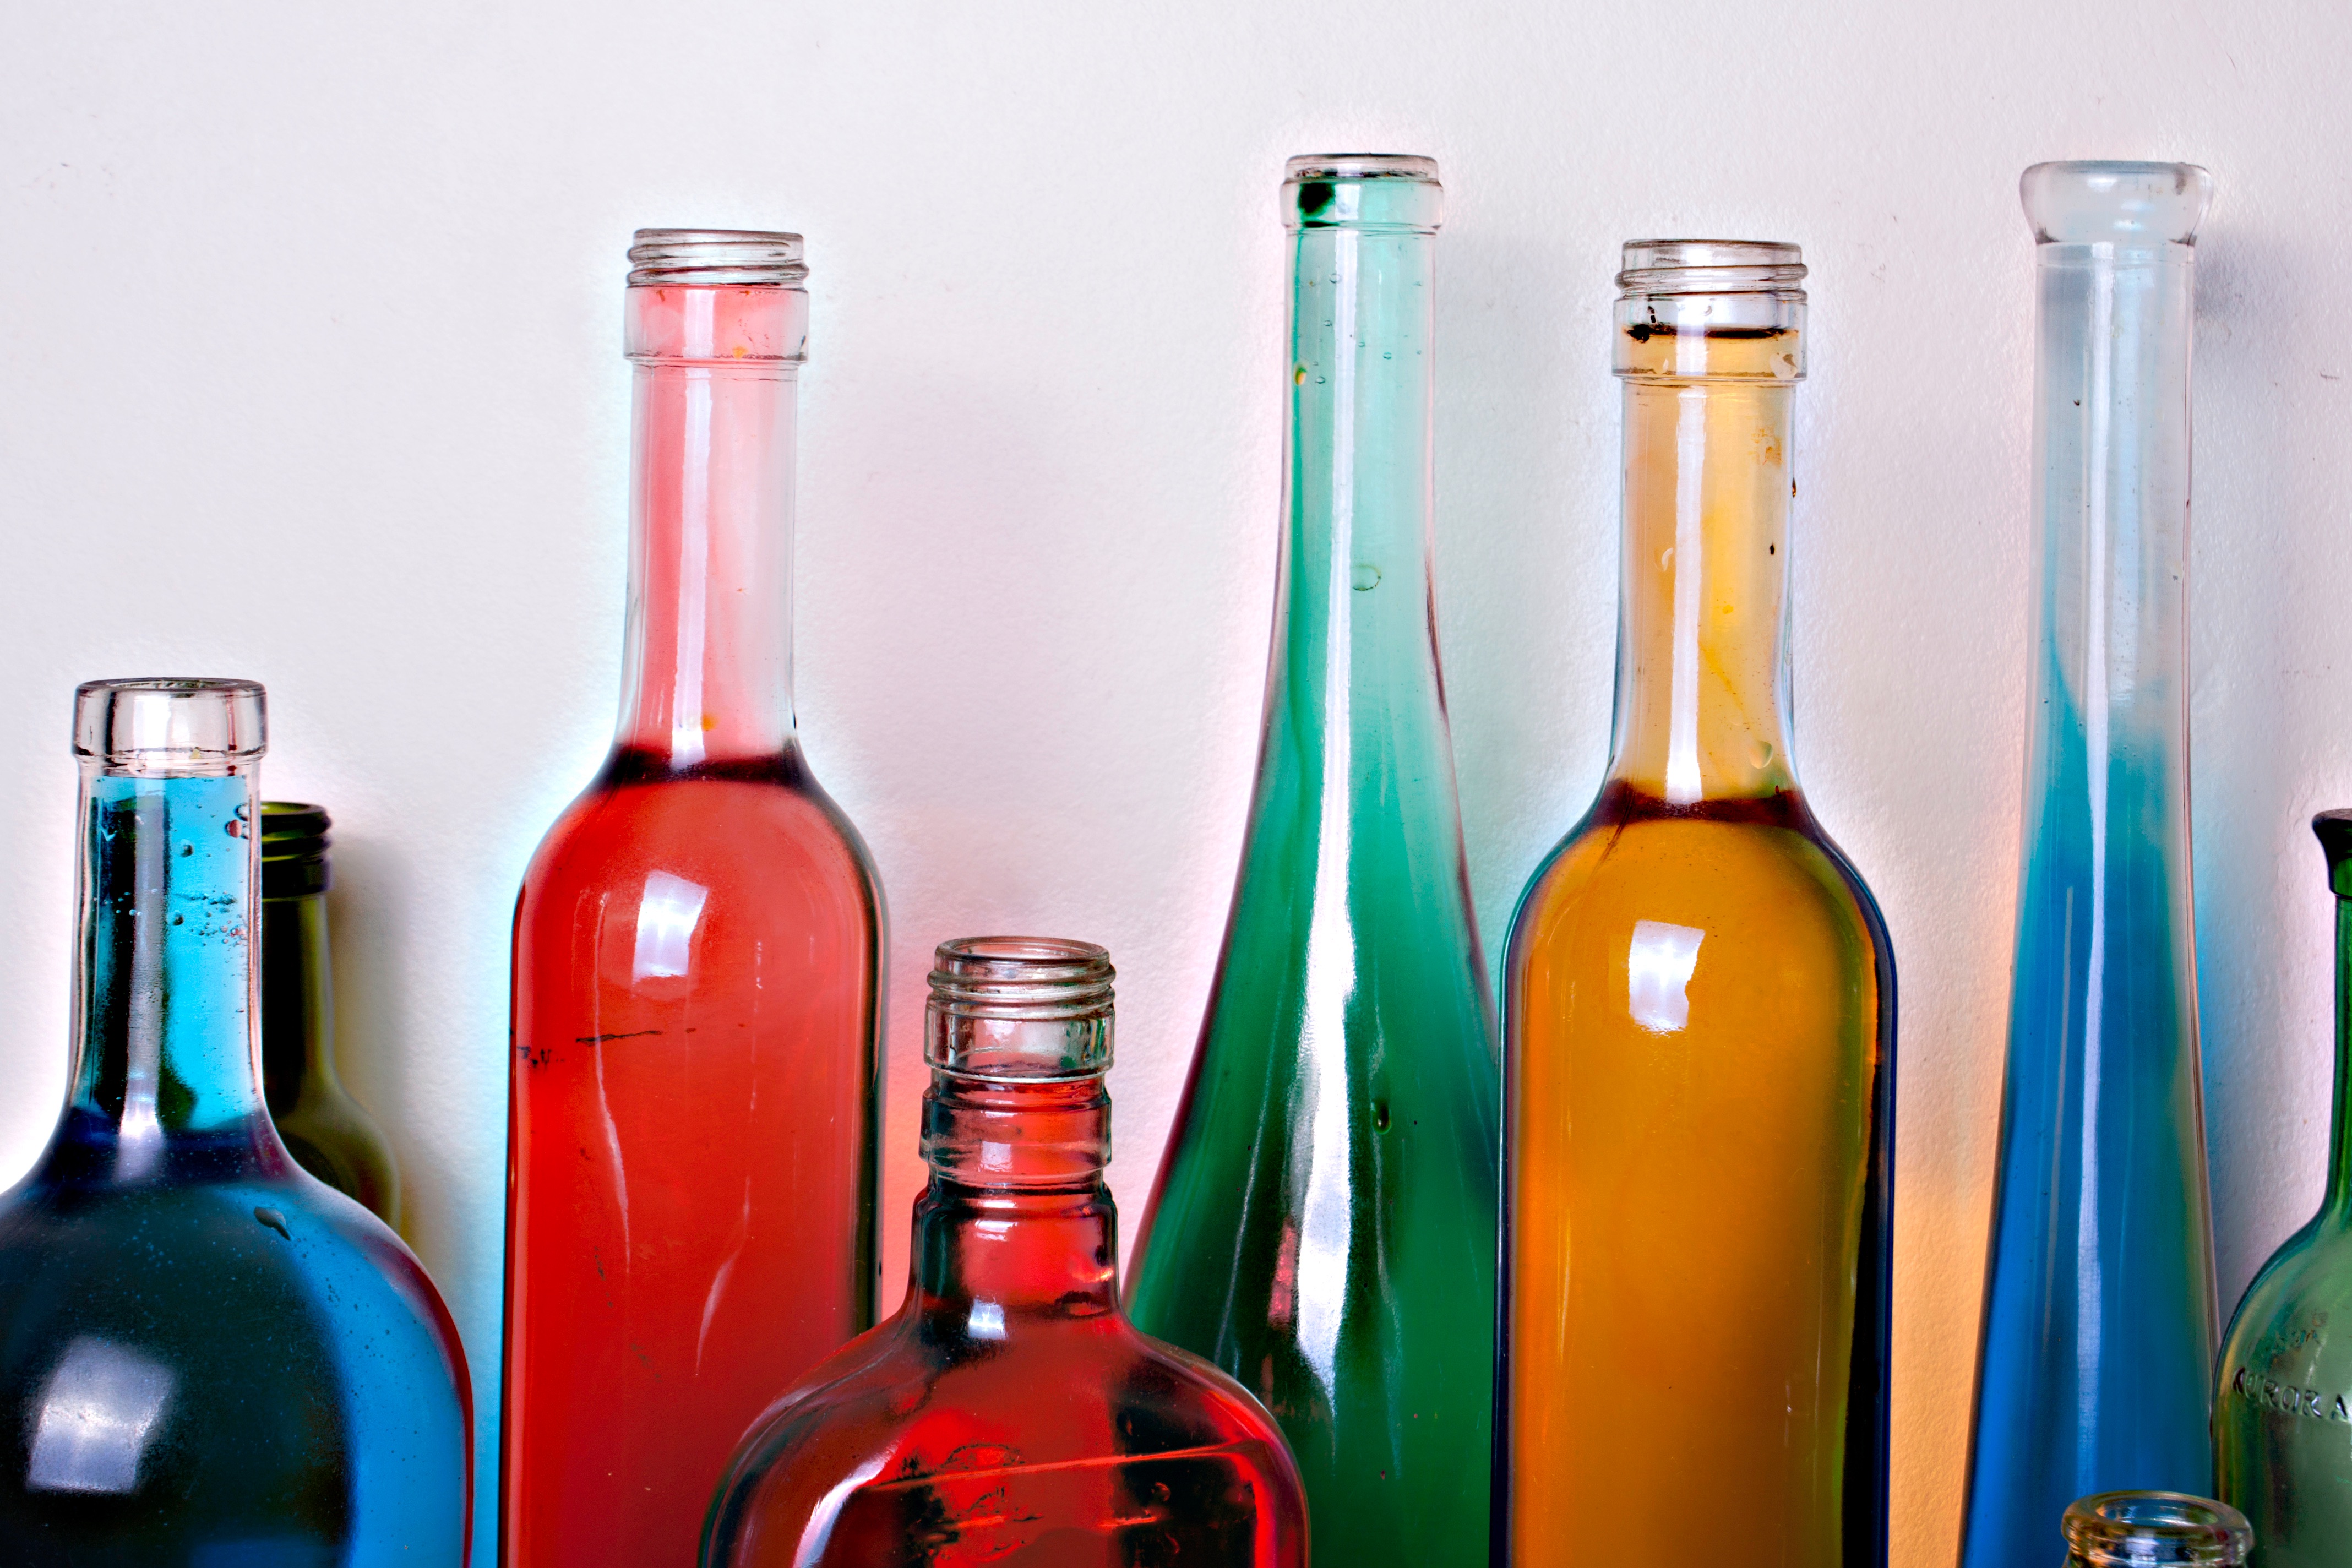
drink, bottle, tableware, wine bottle, glass bottle, beer bottle, liqueur, distilled beverage, drinkware